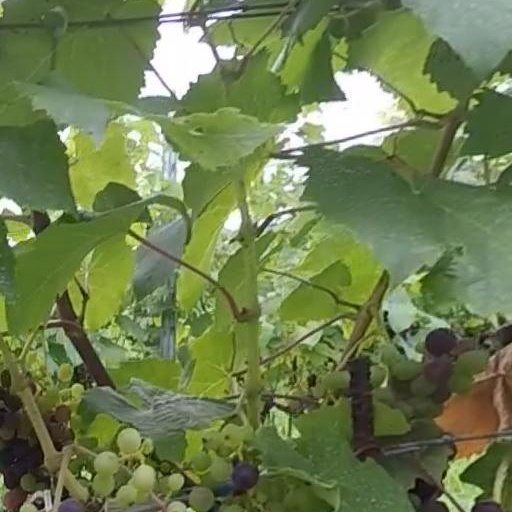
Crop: grape